Feridun Zaimoğlu

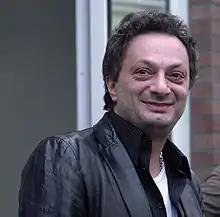
Feridun Zaimoğlu

Feridun Zaimoğlu (born 4 December 1964, in Bolu) is a German author and visual artist of Turkish descent.